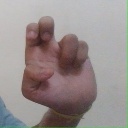
अक्षर: अ